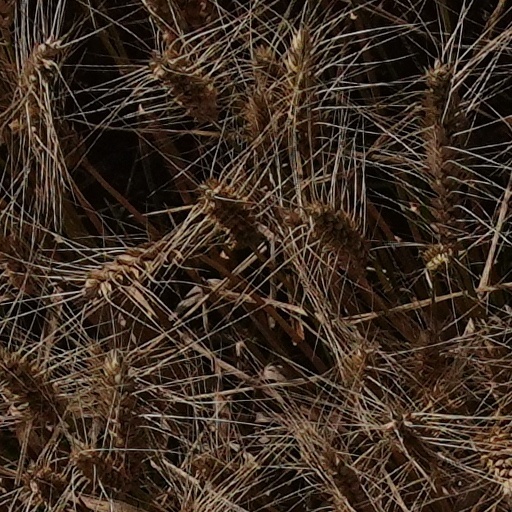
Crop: wheat